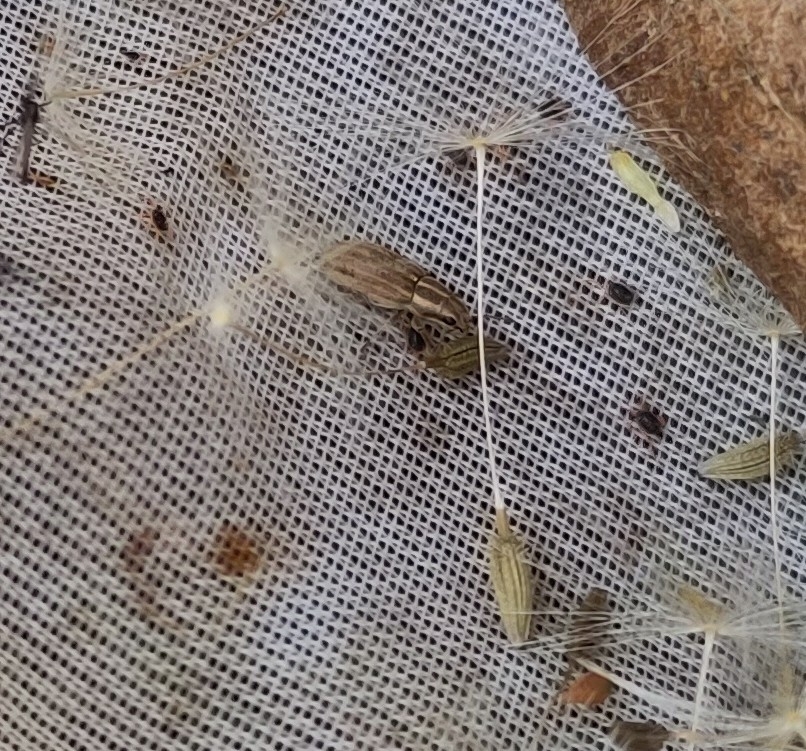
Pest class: pea_leaf_weevil